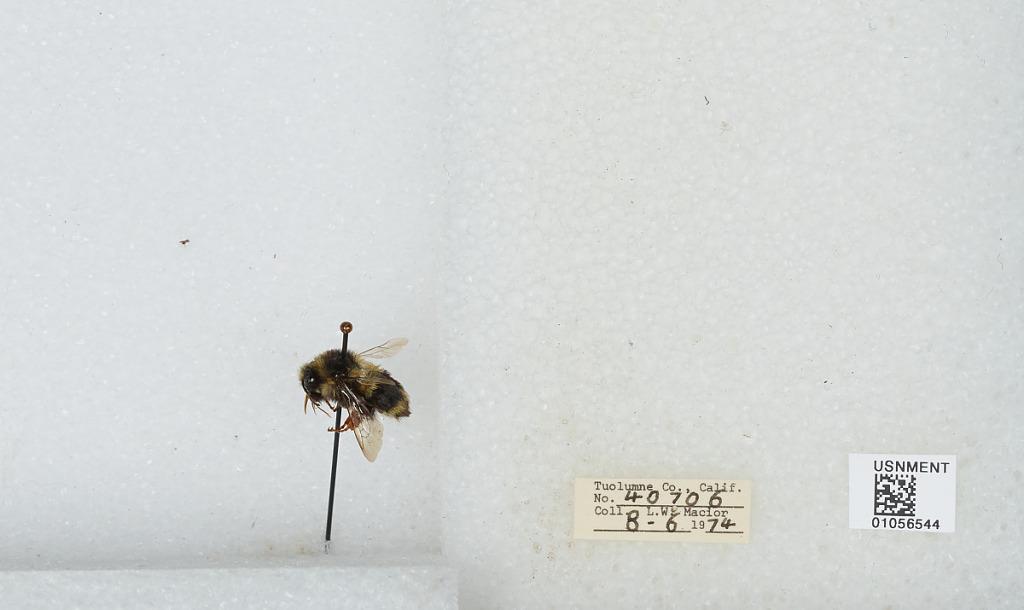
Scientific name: Bombus bifarius nearcticus
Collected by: L. Macior
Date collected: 1974-8-6
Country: United States
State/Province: California
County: Tuolumne
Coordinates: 38.02, -119.93